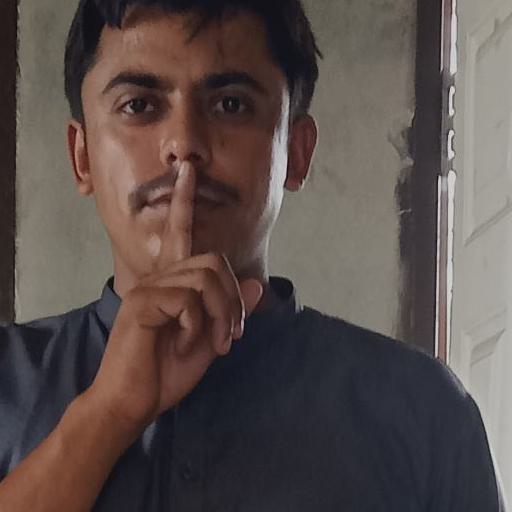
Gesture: mute